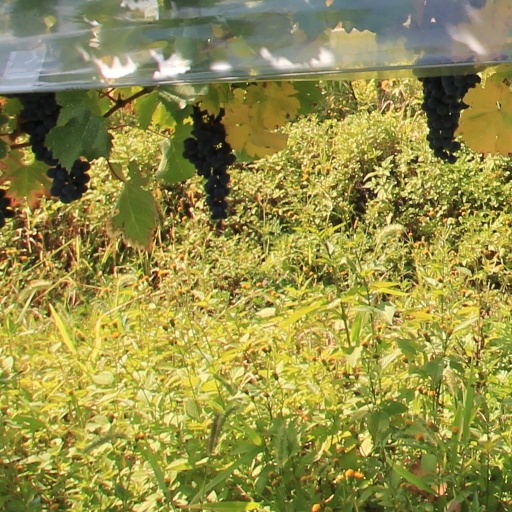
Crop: grape